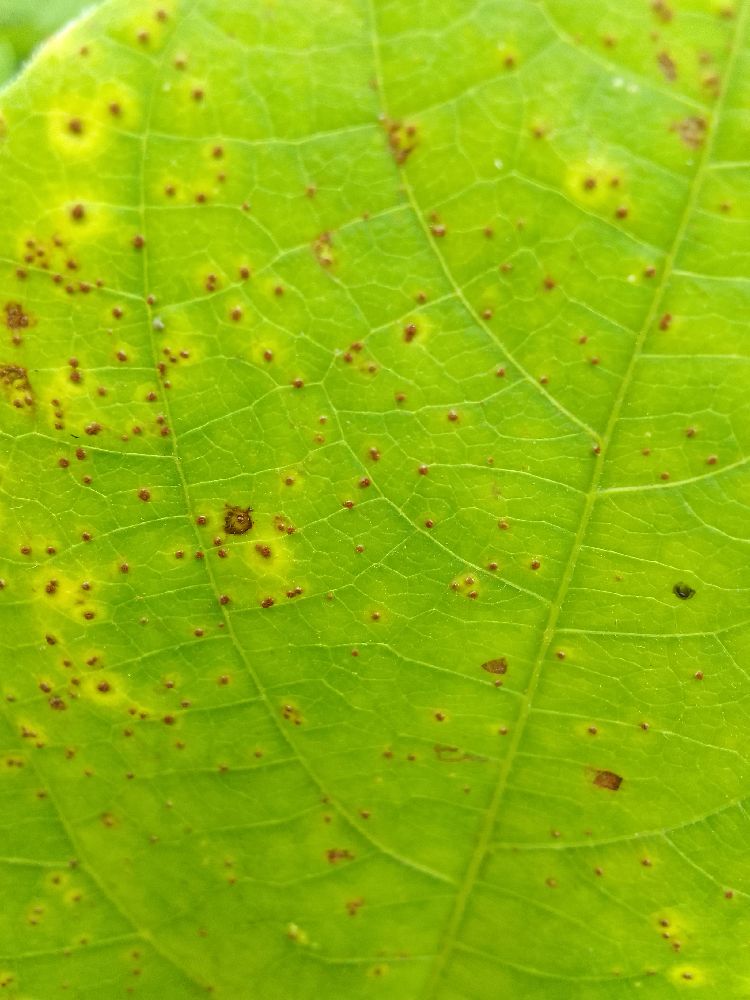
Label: rust